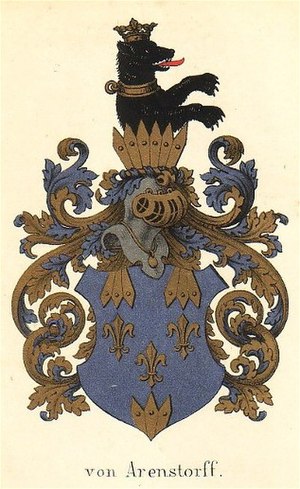
Arenstorff
Slægten von Arenstorffs originale våbenskjold.
von Arenstorff er en tysk uradelsslægt fra Uckermark i Brandenburg.